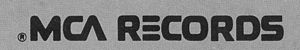
MCA Records
MCA Records logo benyttet fra 1972 til 1990.
MCA Records var et pladeselskab med base i Nordamerika. Det var en del af MCA Music Entertainment Group, som MCA Records senere blev erstattet af.